John Parker (West Indian cricketer)

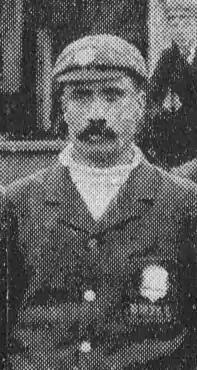
John Parker in 1906

John Ernest Parker (2 July 1871 in Plantation Vigilance, East Coast, Demerara, British Guiana – 1946 in Georgetown, Demerara, British Guiana) was a West Indian cricketer who toured with the second West Indian touring side to England in 1906. He was a right-handed batsman and leg break/googly bowler.